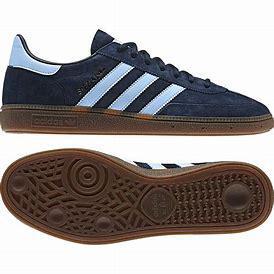
Brand: Adidas
Model: Handball Spezial